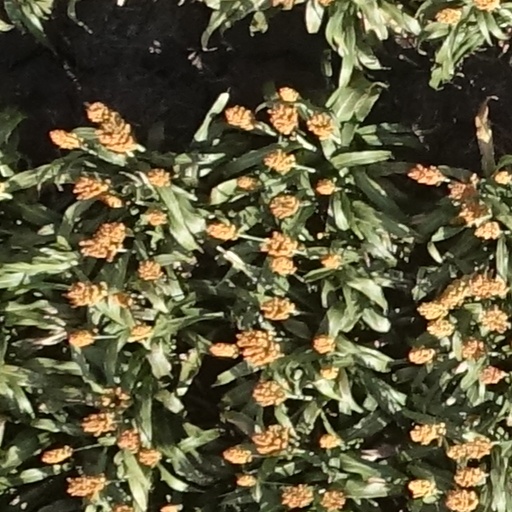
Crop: sorghum